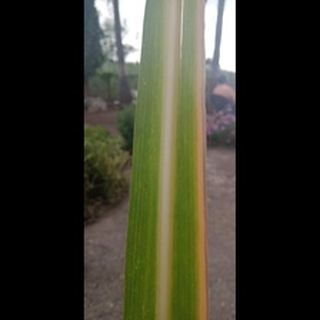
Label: sugarcane_yellow_leaf_disease